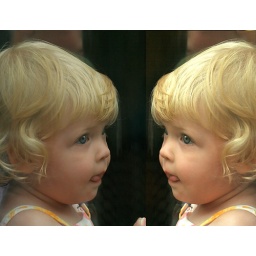
Young girl reflected in the window of the gorilla exibit at the Knowville Zoo